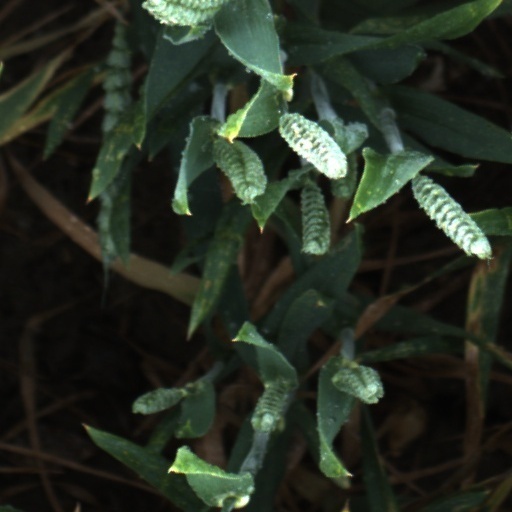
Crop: wheat